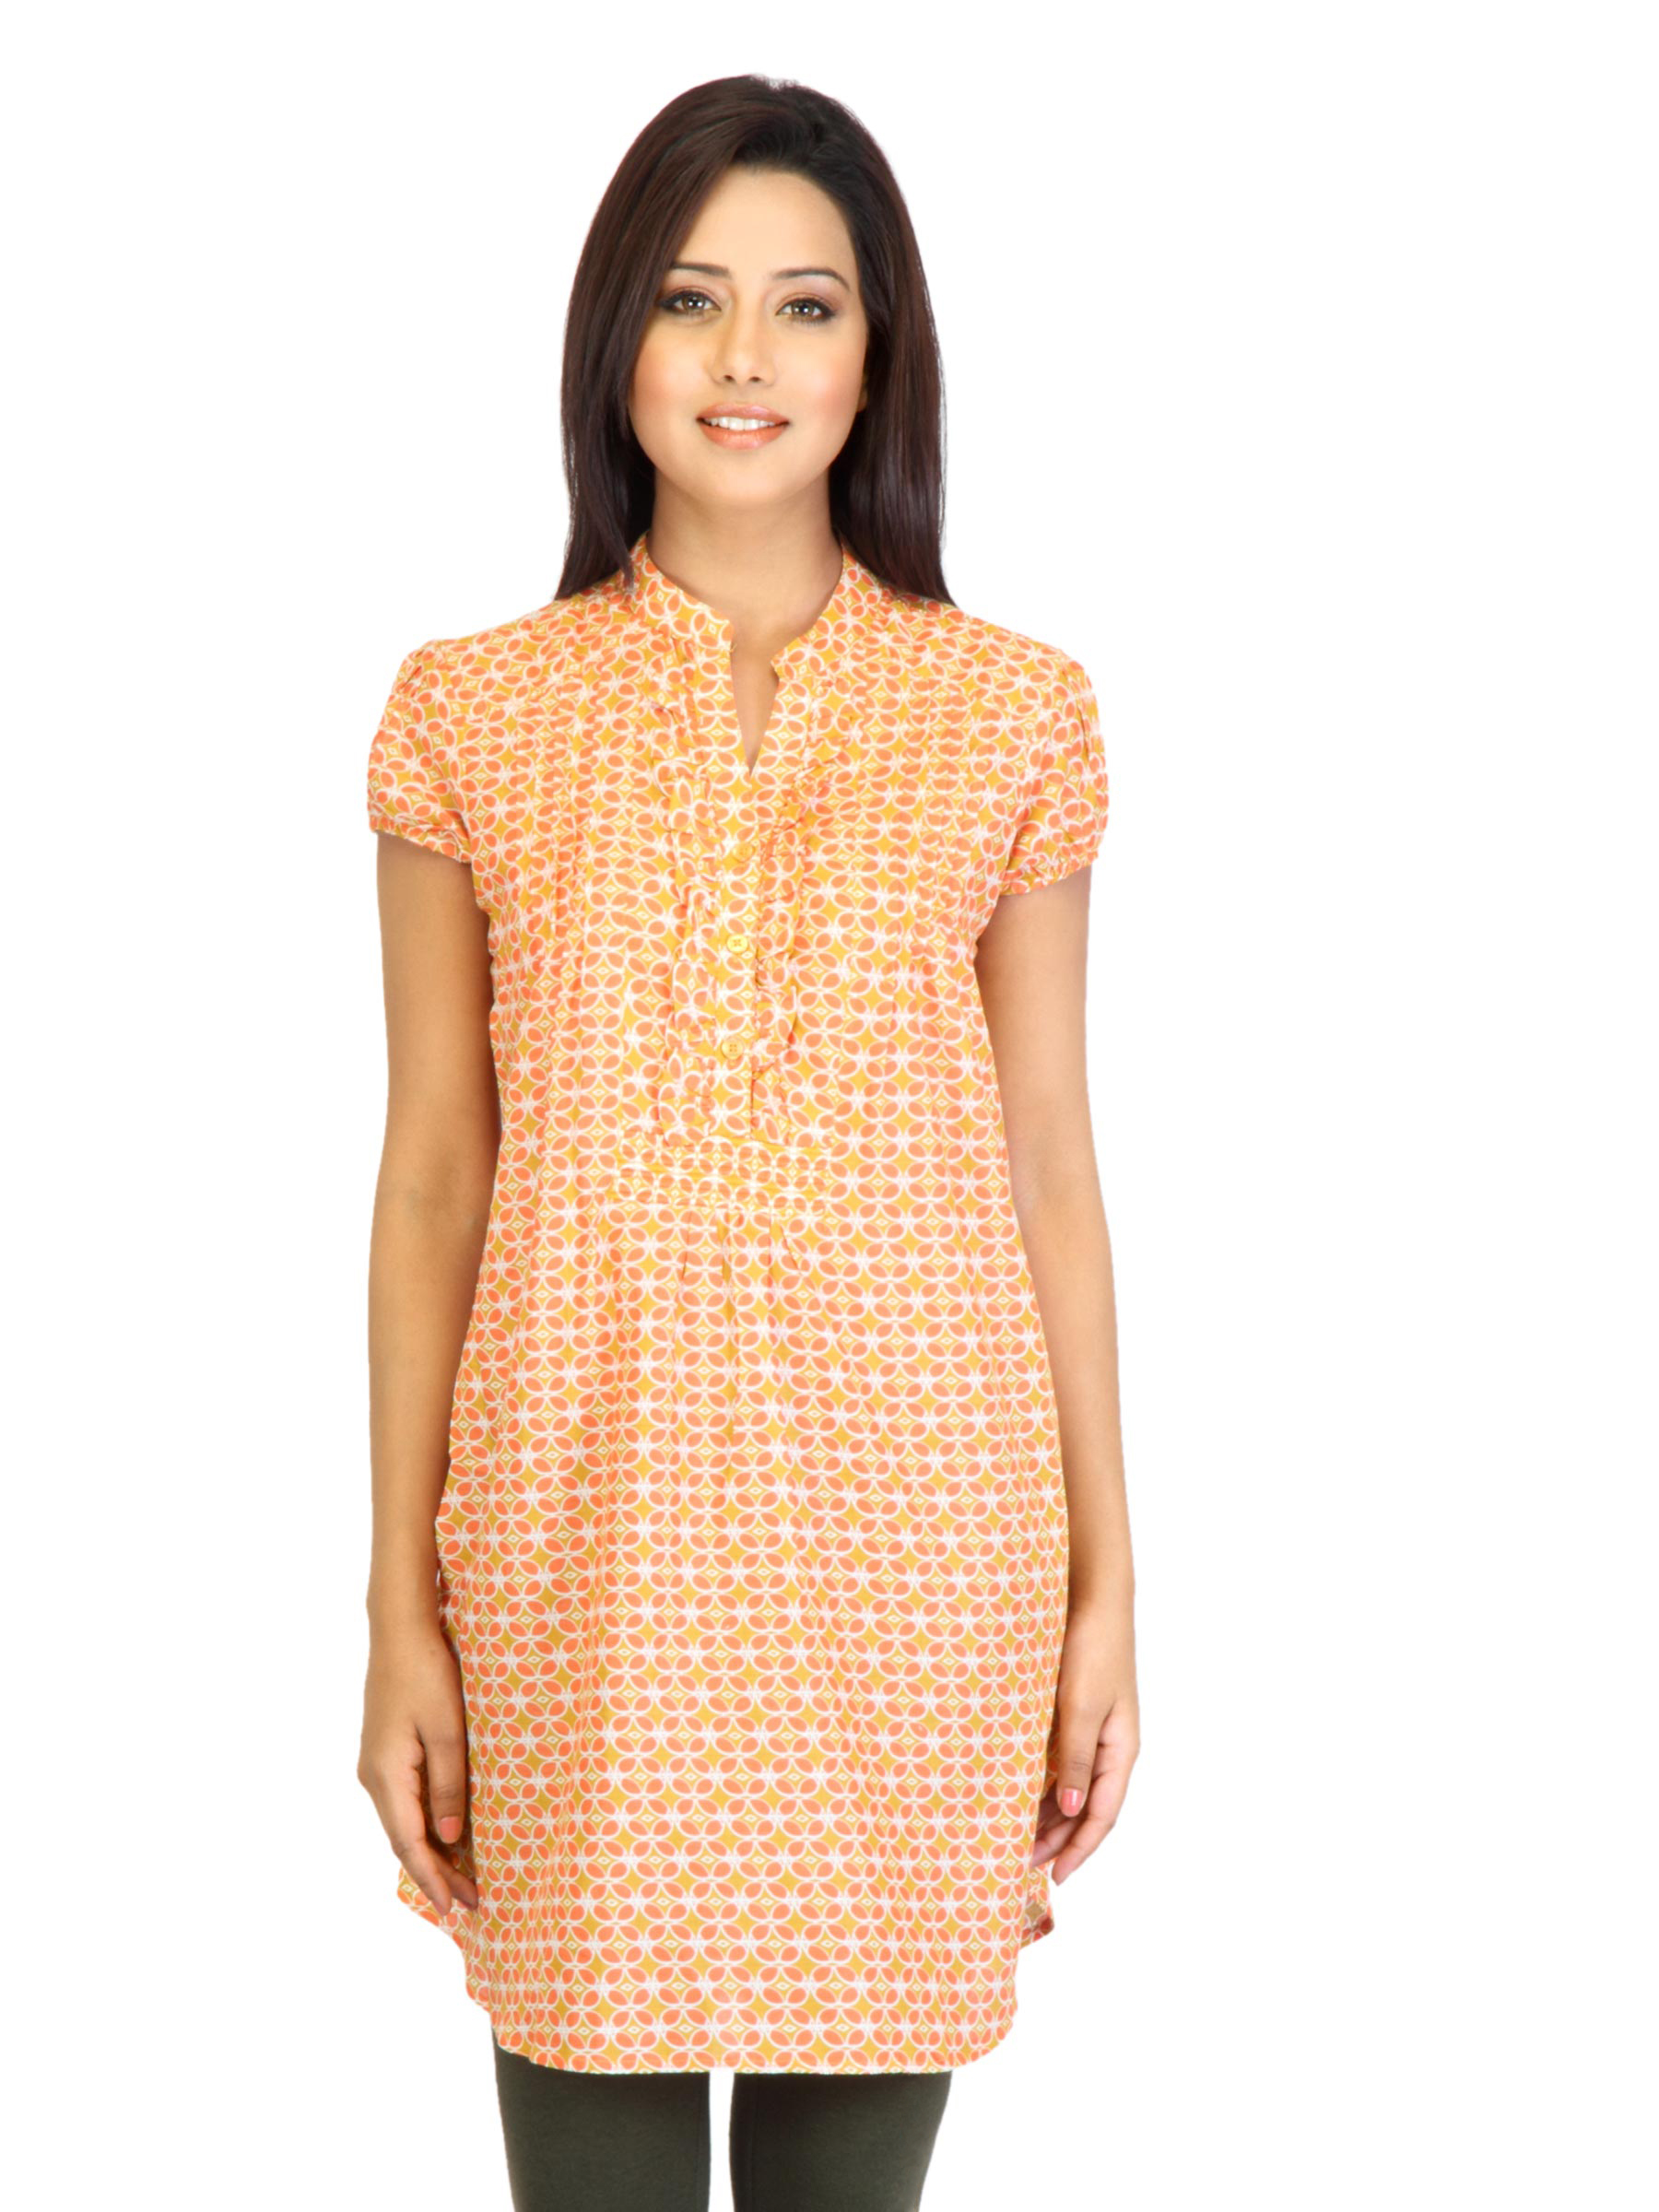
Mumbai Slang Women Printed Orange Kurti
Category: Apparel / Topwear / Kurtis
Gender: Women
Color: Orange
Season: Summer 2012
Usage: Ethnic